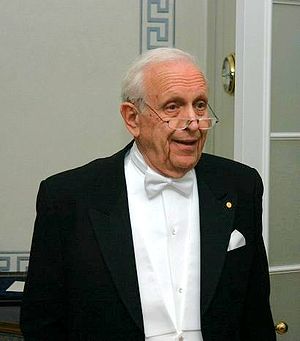
Roy J. Glauber
Roy J. Glauber var en amerikansk fysiker tilknyttet Harvard-universitetet. Han blev tildelt halvdelen af Nobelprisen i fysik for 2005, mens John L. Hall og Theodor W. Hänsch delte den anden halvdel. Glauber modtog prisen for sit arbejde på